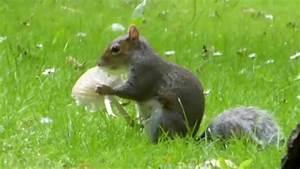
squirrel